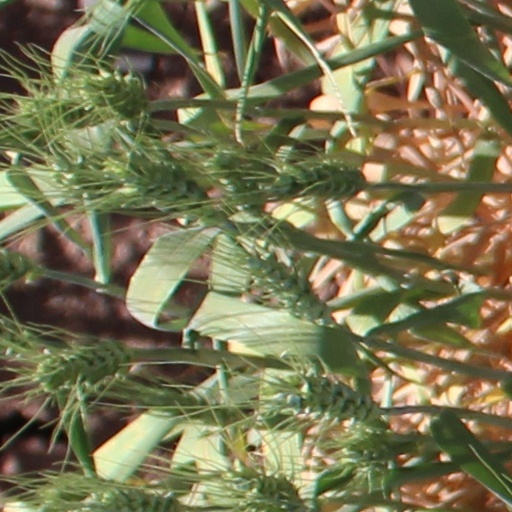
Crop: wheat